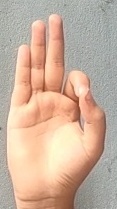
ASL sign: F